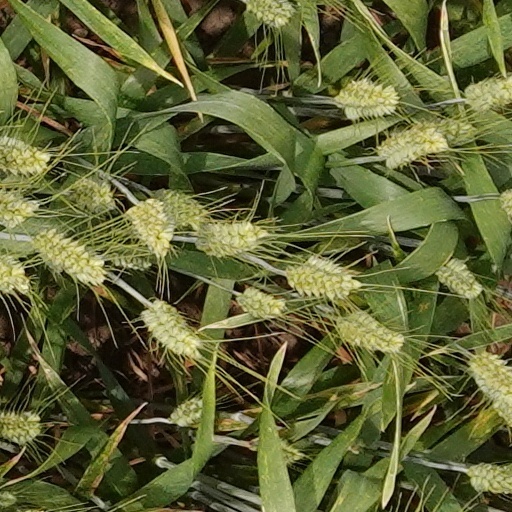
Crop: wheat